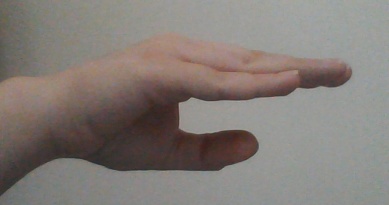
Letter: jeem